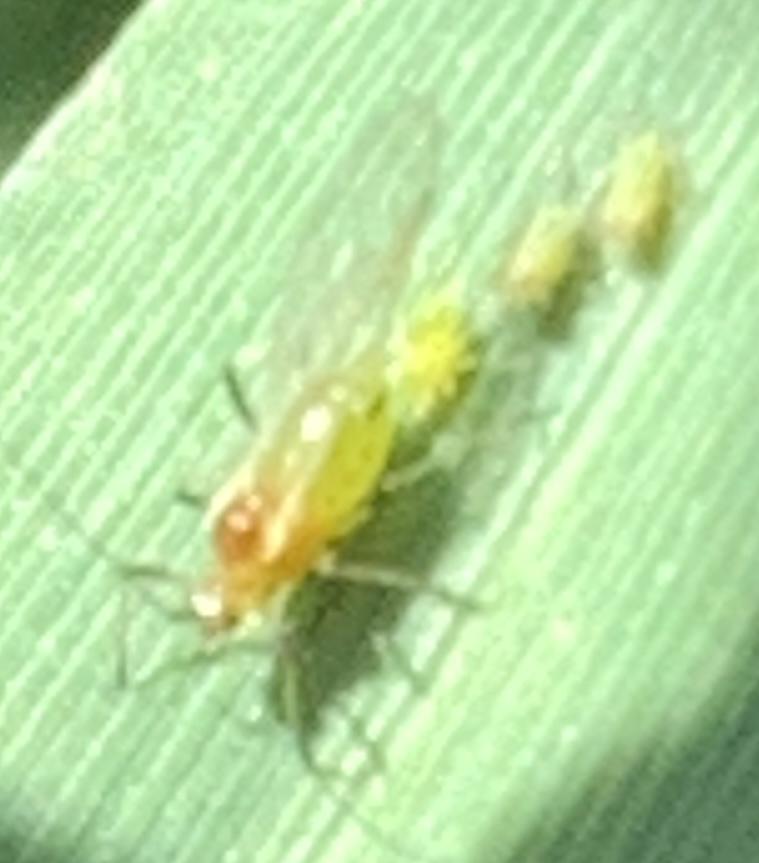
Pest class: english_grain_aphid